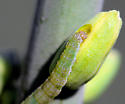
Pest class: diamondback_moth